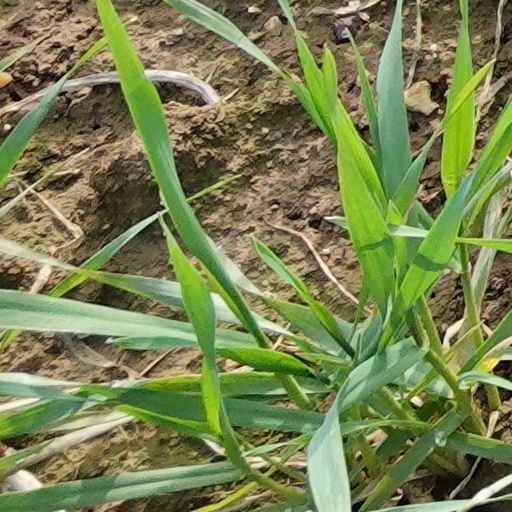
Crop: wheat